Equity (British trade union)

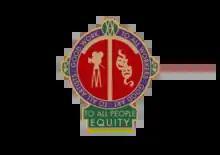
Equity's Emblem

Equity, formerly officially titled the British Actors' Equity Association, is the trade union for the performing arts and entertainment industries in the United Kingdom.